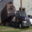
Label: truck